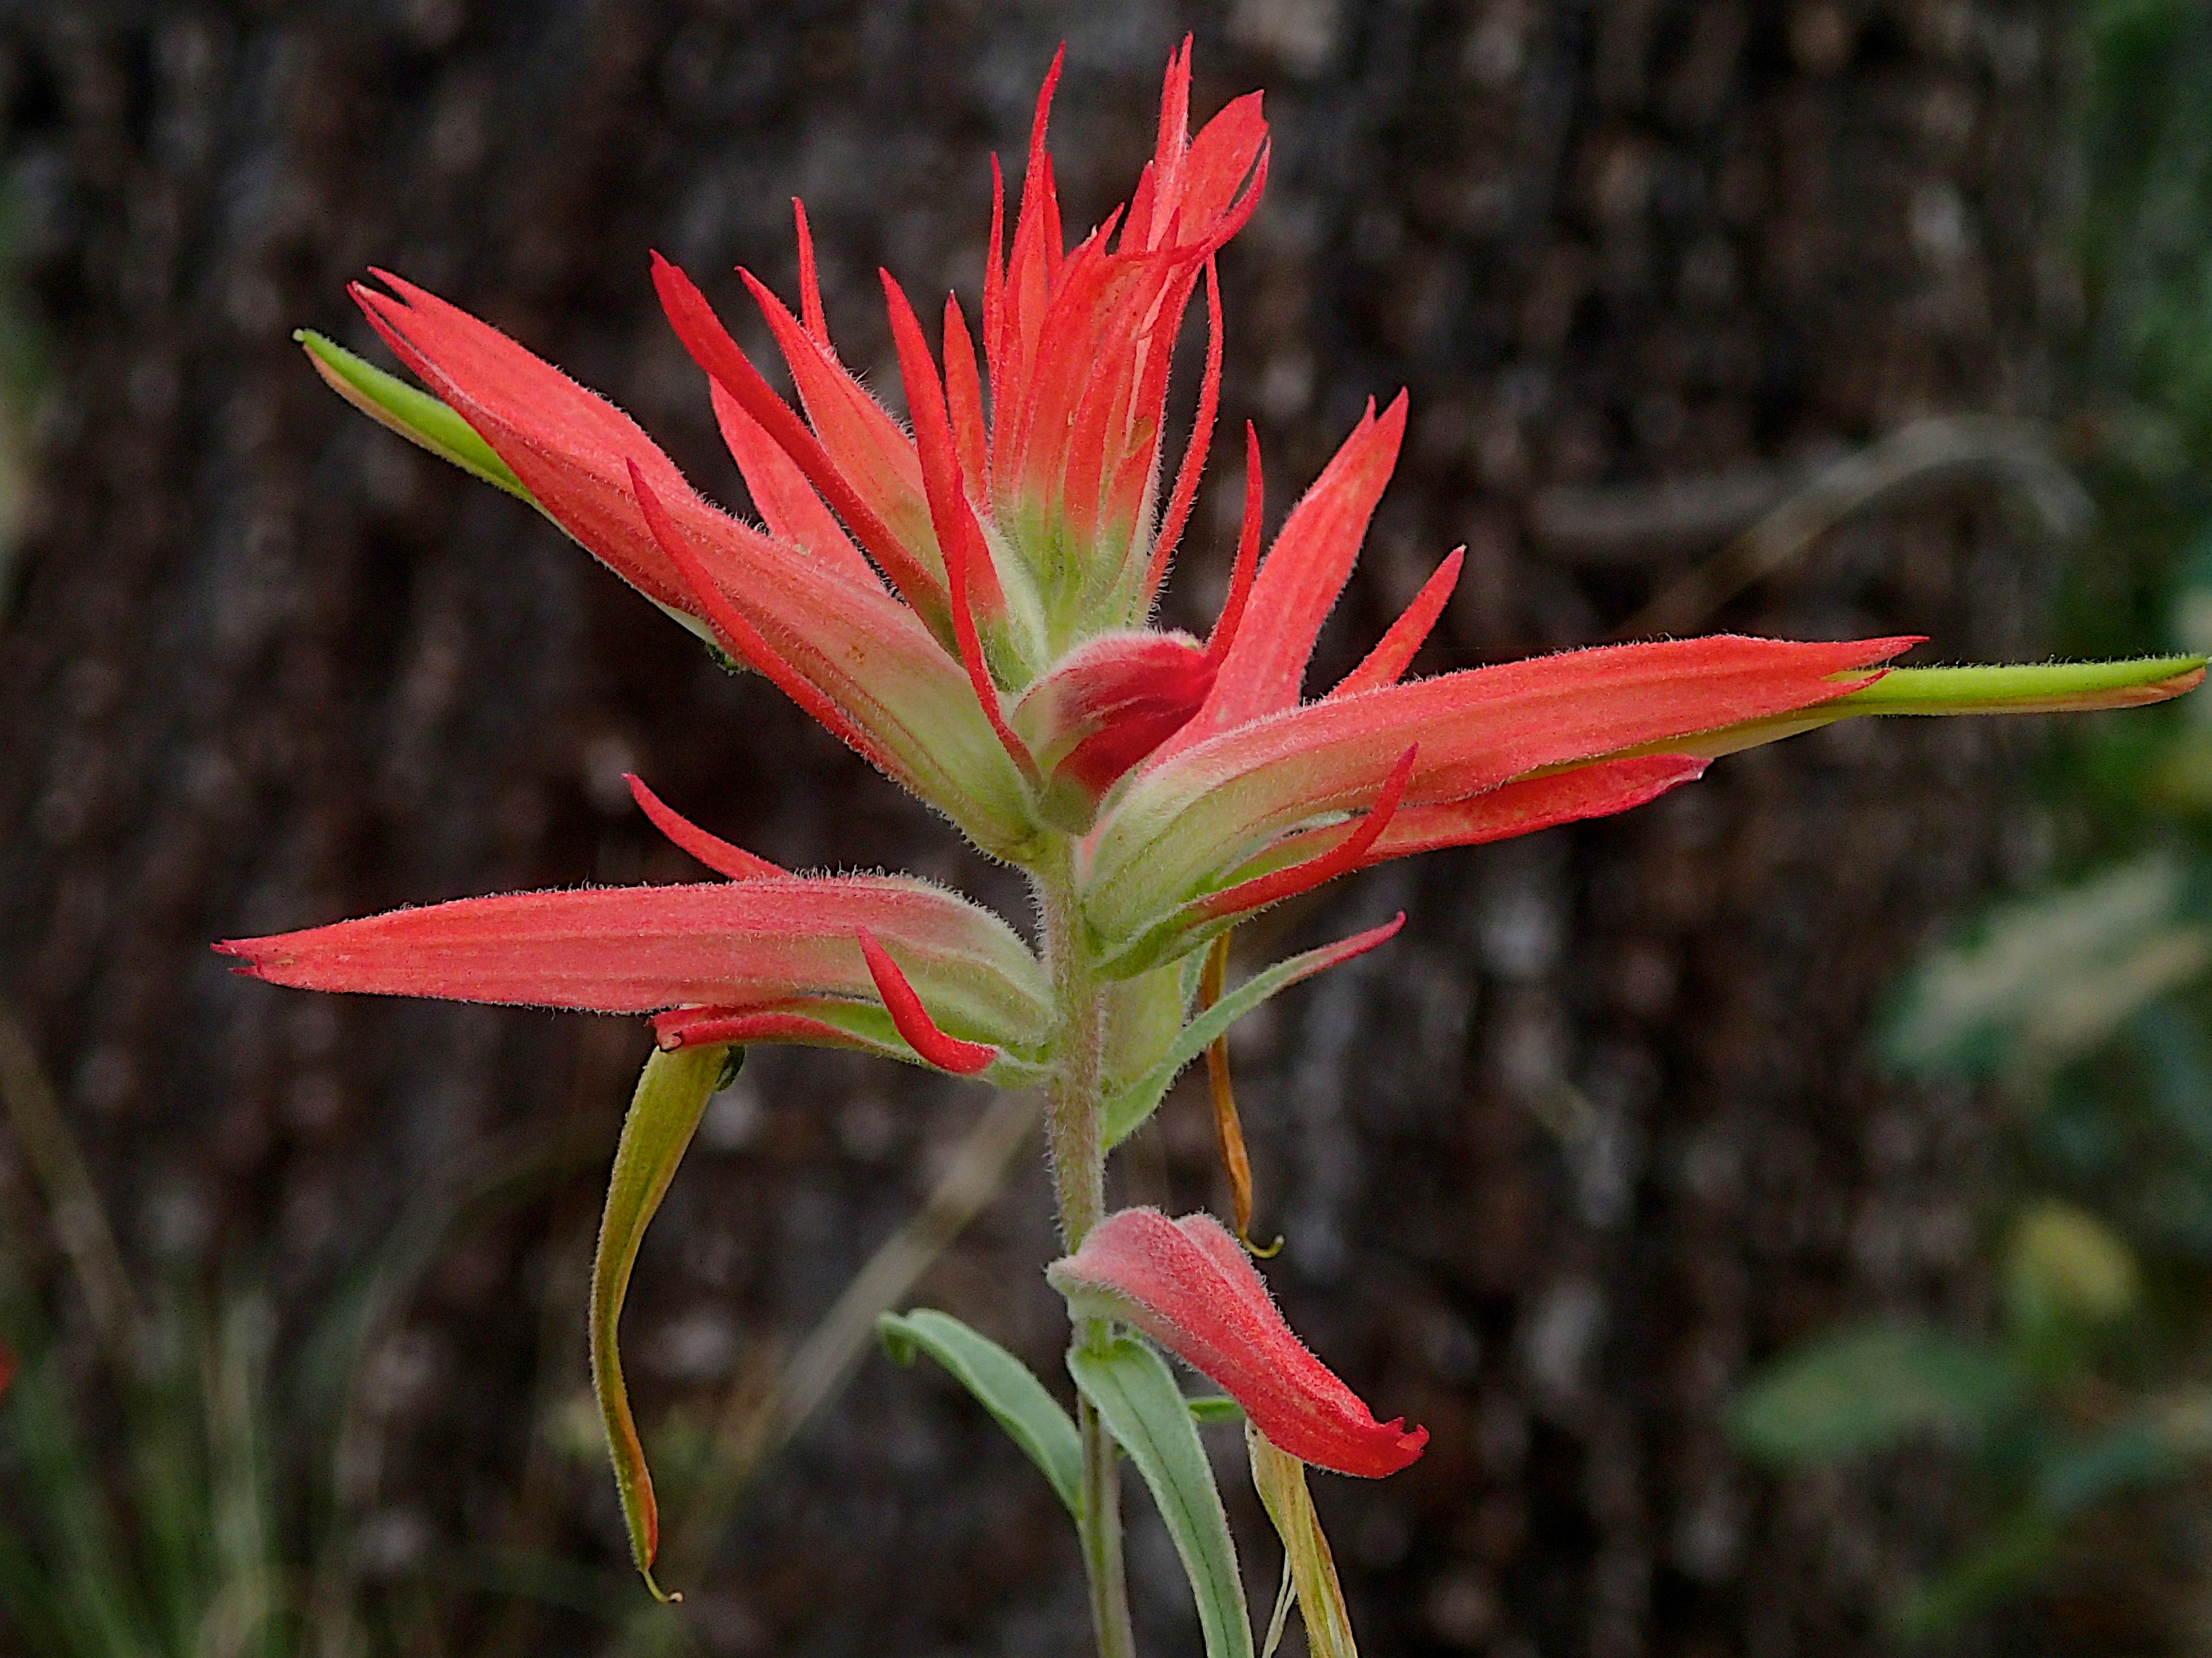
plant, leaf, flower, red, botany, flora, wildflower, boxcanyon, gladiolus, macro photography, flowering plant, crocosmia, canna lily, plant stem, land plant, canna family, castilleja